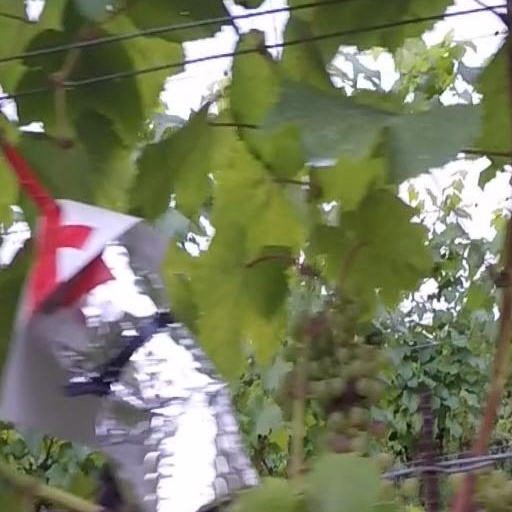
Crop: grape